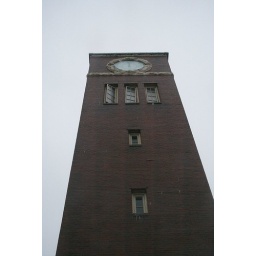
Viewing up a clock tower in Austin